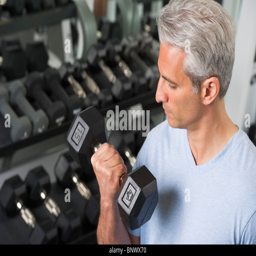
man lifting free weights at the gym